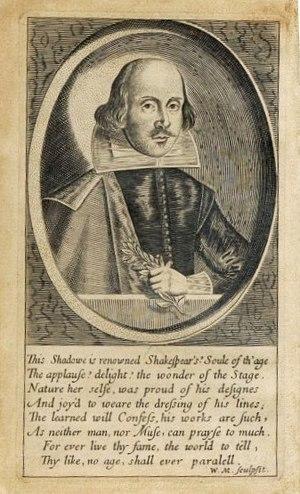
William Marshall est un graveur et illustrateur britannique.
Le Portrait Droeshout est une gravure de Martin Droeshout de 1622. C'est l'un des seuls portraits attestés comme étant ceux du célèbre dramaturge anglais William Shakespeare, et le plus célèbre.
Dans les quarante ans qui ont suivi sa fondation en 1856, la National Portrait Gallery s'est vu offrir contre rémunération plus de 60 portraits censés représenter William Shakespeare, mais en définitive, il n'y en a que deux qui sont reconnus pour être un portrait de lui, et tous deux sont posthumes. L'un est la gravure qui figure sur la couverture du Premier Folio, et l'autre est la sculpture qui orne son mémorial à Stratford-upon-Avon, qui est antérieur à 1623.